Roman amphitheatre

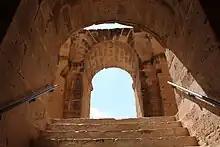
"Vomitorium" of the Amphitheatre of El Jem, Tunisia

The Roman amphitheatre consists of three main parts: the "cavea", the arena, and the "vomitorium". The seating area is called the "cavea" (Latin for "enclosure"). The "cavea" is formed of concentric rows of stands which are either supported by arches built into the framework of the building, or simply dug out of the hillside or built up using excavated material extracted during the excavation of the fighting area (the arena).